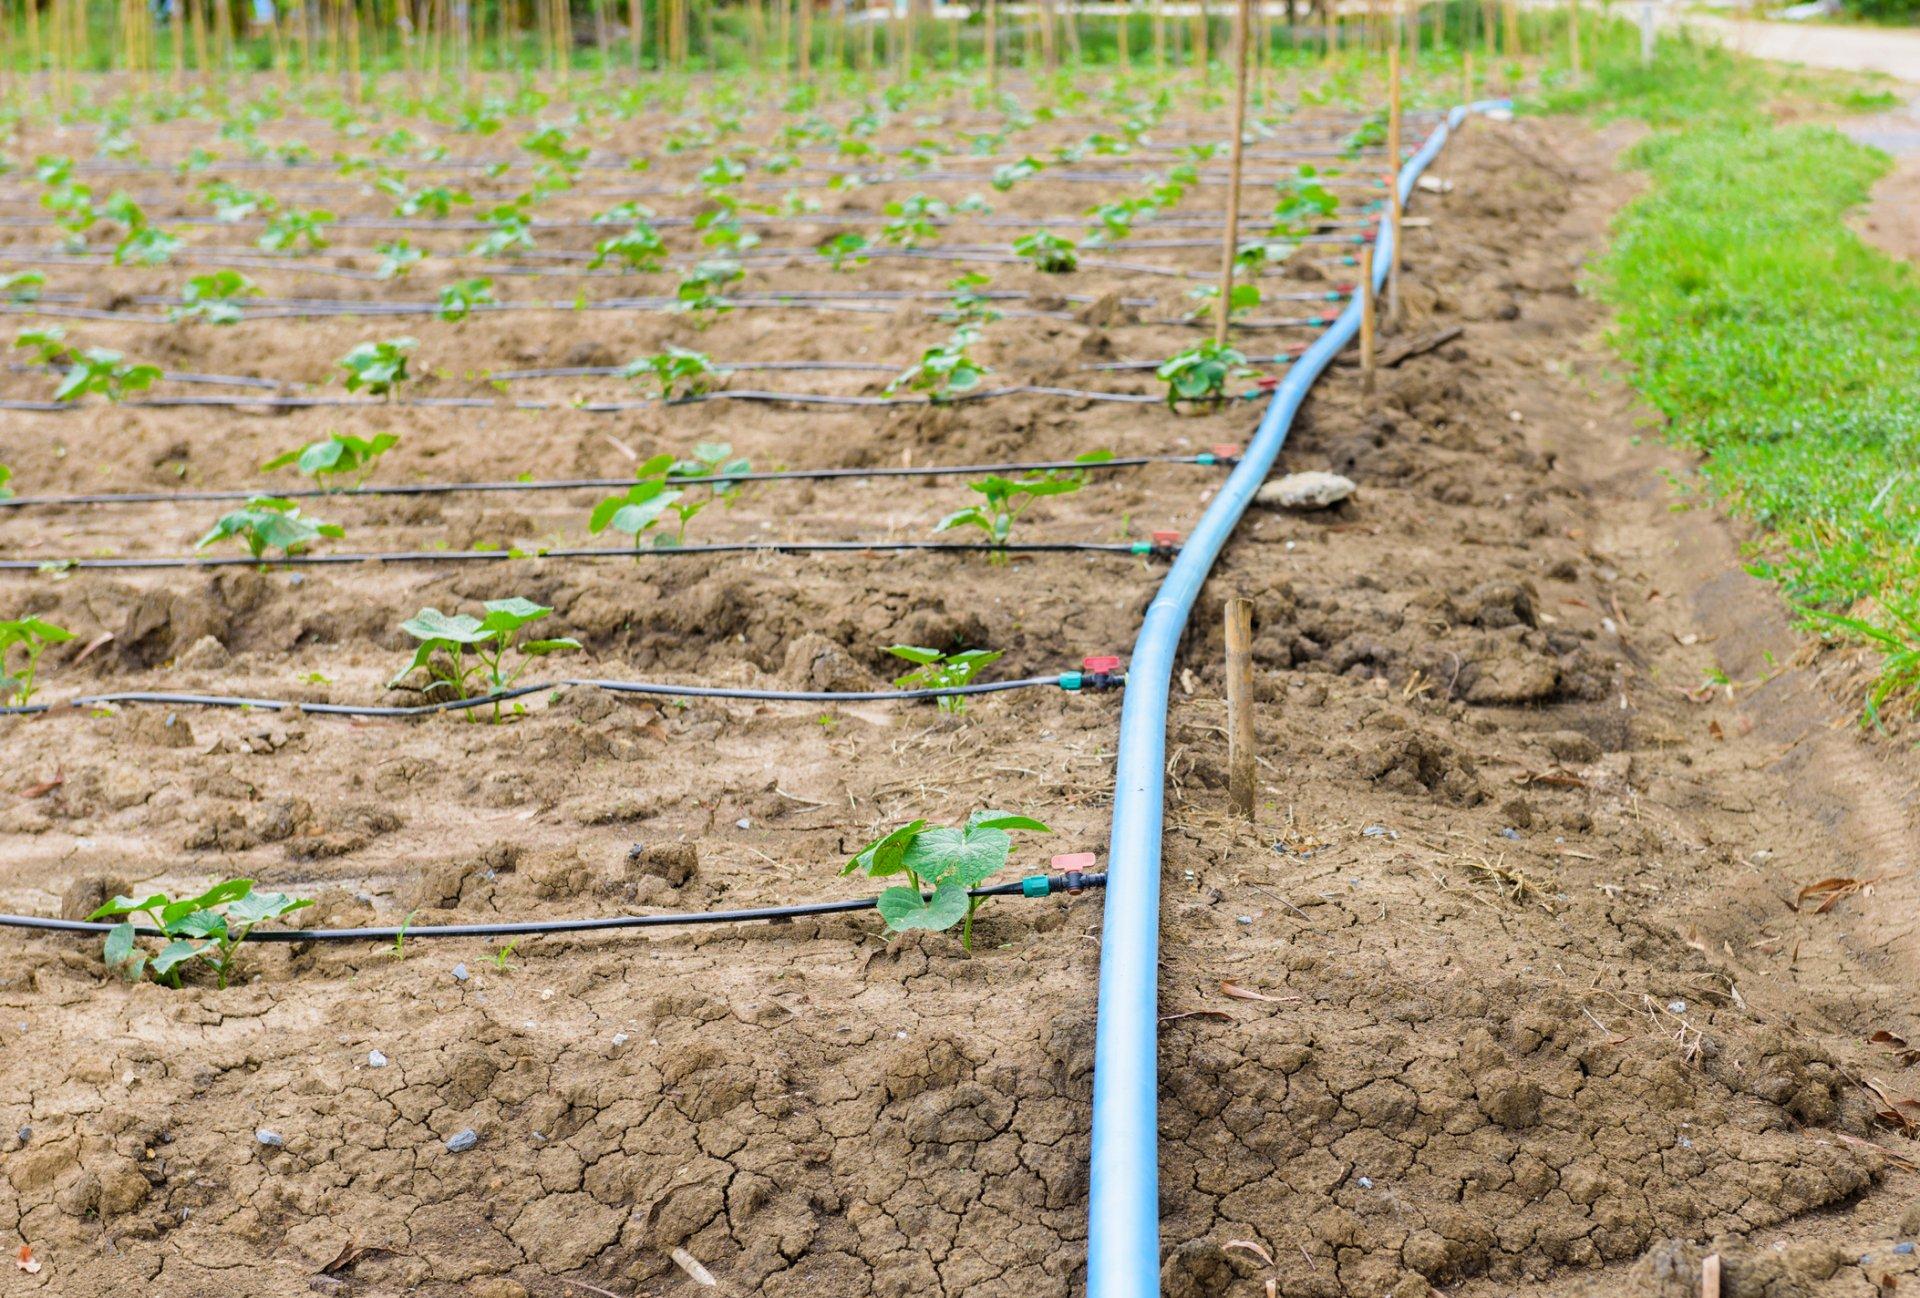
Huu ni mfumo wa kisasa wa umwagiliaji kwa matone unaotumika kwenye shamba la mimea michanga iliyopandwa kwa mistari. Kuna bomba kubwa la plastiki lililoenea katikati ya shamba likiwa limeunganishwa na mabomba madogo ya kutolea maji yanayoelekeza moja kwa moja kwenye mizizi ya kila mmea.